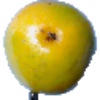
Label: Maracuja 1